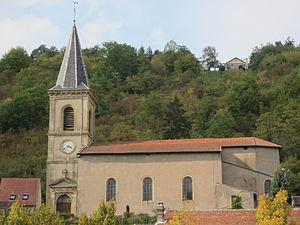
Rembercourt-sur-Mad est une commune française située dans le département de Meurthe-et-Moselle en région Grand Est.